Saint-Étienne Mine Museum

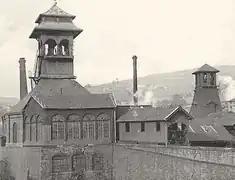
The "Châtelus pit" in Saint-Étienne in 1880.

After the dissolution of the "Compagnie des Mines de la Loire" by Napoleon III in 1854, the "S.A. des Mines de la Loire" inherited the "CML" name, its debts and its Northwest plots.